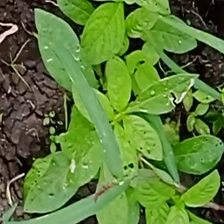
Weed species: Lamber_Quarter_plant(Chenopodium )